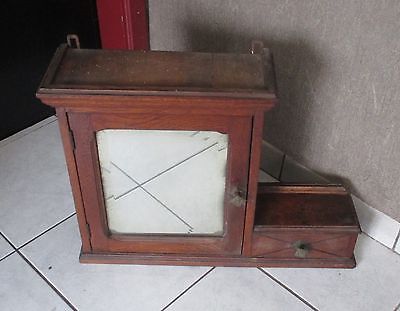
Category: cabinet